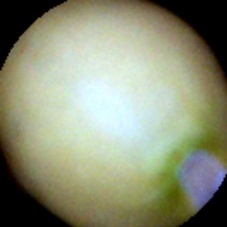
Label: Immature